Felician Myrbach

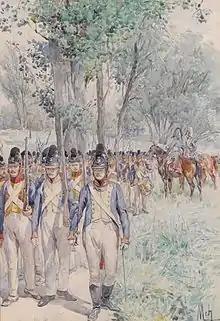
"Marching regiment"

Myrbach's father was Franz Myrbach (1818–1882), the Administrator of Bukovina in 1865–70. His older brother Franz Xaver (1850–1919) was an economist and professor at the University of Innsbruck. He attended the Theresian Military Academy in 1868–71, graduating as a Leutnant, then at the Academy of Fine Arts, Vienna under August Eisenmenger. In 1875, he joined the 19th Feldjäger Battalion, and in 1877 became an Oberleutnant in the , then, after campaigning in Bosnia in 1878, he taught drawing at the Infantry Cadet School in Vienna. He continued his artistic studies under C R Huber. In 1881, he went on military leave and moved to Paris, retiring totally from the military in 1884 as a Hauptmann, 2nd Class. He stayed in Paris until 1897, working as an illustrator, including illustrating the works of Alphonse Daudet, Victor Hugo and Jules Verne.